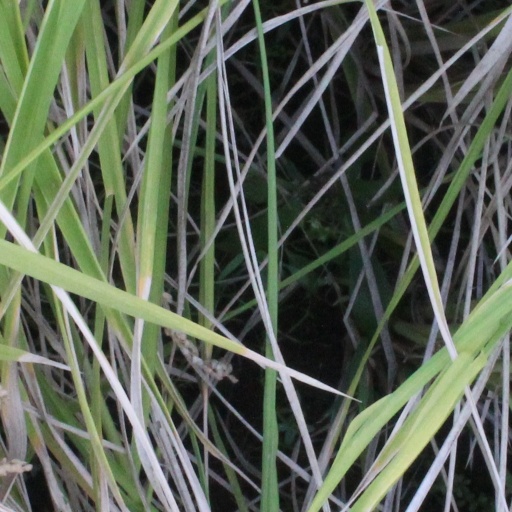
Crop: rice